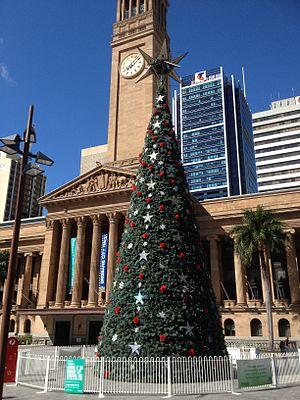
L'Australie, en forme longue le Commonwealth d'Australie, est un pays de l'hémisphère sud dont la superficie couvre la plus grande partie de l'Océanie. En plus de l'île éponyme, l'Australie comprend également la Tasmanie ainsi que d’autres îles des océans Austral, Pacifique et Indien. Elle revendique aussi 6 000 000 km² en Antarctique. Les nations voisines comprennent notamment l'Indonésie, le Timor oriental et la Papouasie-Nouvelle-Guinée au nord, les îles Salomon, Vanuatu et le territoire français de Nouvelle-Calédonie au nord-est, la Nouvelle-Zélande au sud-est ainsi que le territoire français des îles Kerguelen à l'ouest des îles australiennes Heard et McDonald.